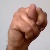
The image shows a hand gesture representing the letter 'N' in Indian Sign Language.